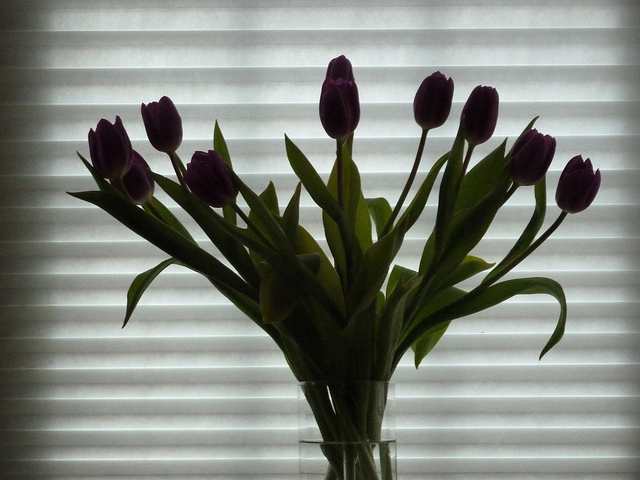
user: Given an image and a question. Answer the question in a short answer. Question: What kind of flowers are these? Short Answer:
assistant: tulip